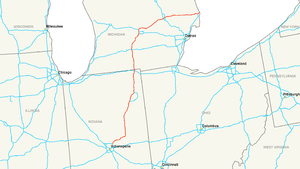
L'Interstate 69, est une autoroute inter-États de 572,6 kilomètres de long, située au nord des États-Unis et qui relie les villes d'Indianapolis, Indiana à Sarnia, Ontario à la frontière entre les États-Unis et le Canada. Il est prévu d'étendre cette autoroute vers le sud et la frontière mexicaine. Pour le moment seule une petite portion à quelques kilomètres au sud de Memphis a déjà été construite dans l'État du Mississippi.